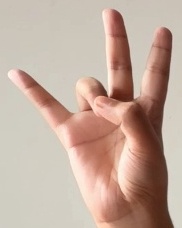
ASL sign: 7